Daniele Pedrini

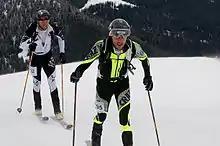
Pietro Lanfranchi (N° 195; right) and Daniele Pedrini (N° 32; left) at the 2nd Palaronda SkiAlp, 2010

Daniele Pedrini (born October 29, 1976) is an Italian ski mountaineer.